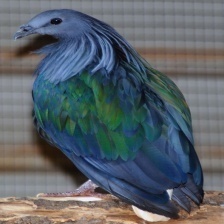
Species: NICOBAR PIGEON
Scientific name: CALOENAS NICOBARICA